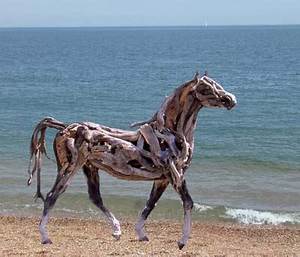
Label: cavallo